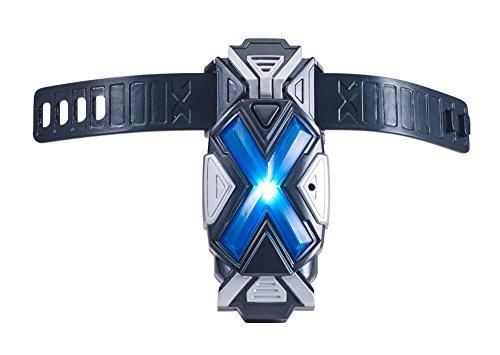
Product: Mech-X4 Mech-Link Communicators Role Play Set
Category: Toys & Games | Dress Up & Pretend Play | Pretend Play
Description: The Mech-Link Communicators allow you and a friend to communicate like the Mech-X4 team.
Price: $21.01
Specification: ProductDimensions:4.5x2x1inches|ItemWeight:10.6ounces|ShippingWeight:10.6ounces(Viewshippingratesandpolicies)|DomesticShipping:ItemcanbeshippedwithinU.S.|InternationalShipping:ThisitemcanbeshippedtoselectcountriesoutsideoftheU.S.LearnMore|ASIN:B06XYCTRSH|Itemmodelnumber:37291|Manufacturerrecommendedage:5-9years|Batteries:4AAAbatteriesrequired.